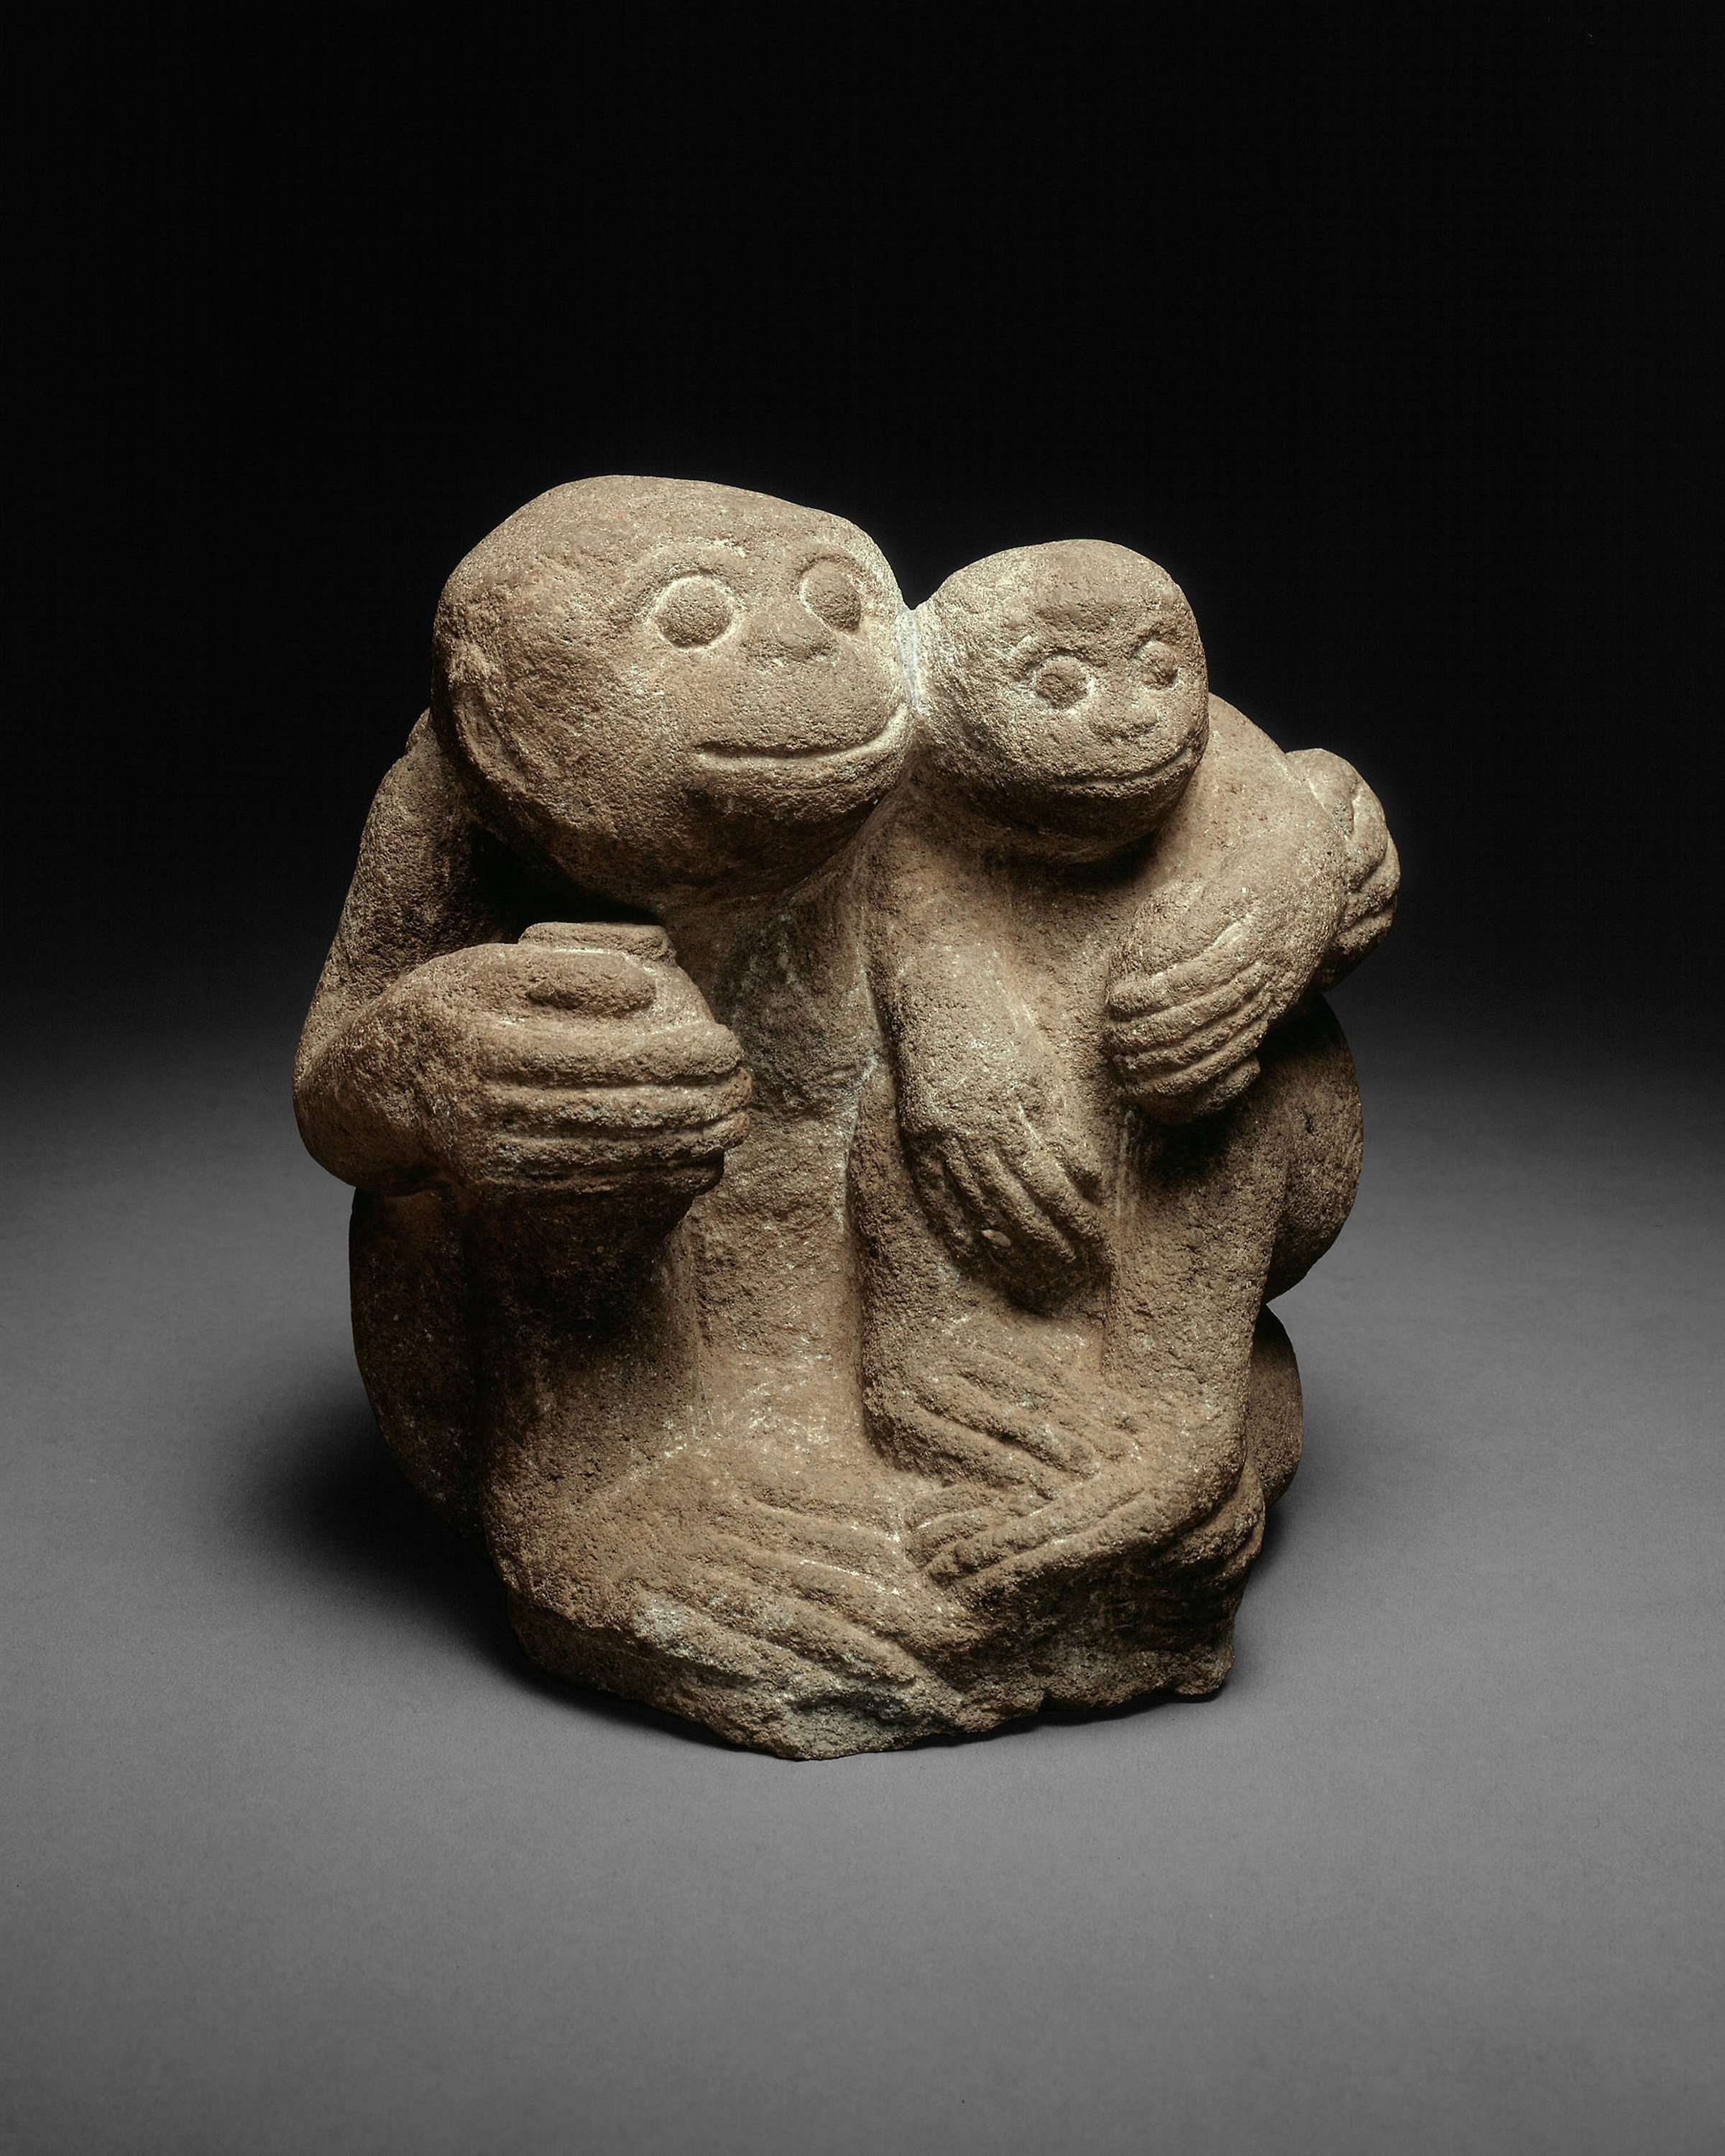
sculpture, stone carving, artifact, carving, archaeological site, figurine, ancient history, statue, classical sculpture, clay, rock, anthropology